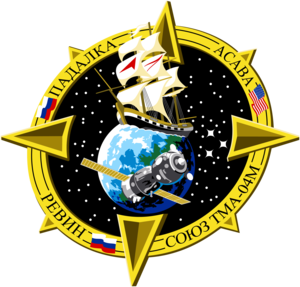
Joseph Michael Acaba est un astronaute américain né le 23 août 1967 à Inglewood.
Soyouz TMA-05M est une mission spatiale dont le lancement a eu lieu le 15 juillet 2012 depuis le Cosmodrome de Baikonour, et le retour sur terre le 19 novembre 2012. Elle transporte trois membres de l'Expédition 32 vers la station spatiale internationale. Il s'agit du 115ᵉ vol d'un vaisseau Soyouz depuis le premier en 1967. Le lancement correspond également avec le 37ᵉ anniversaire du projet test Apollo-Soyouz.
Soyouz TMA-04M est une mission spatiale dont le lancement a eu lieu le 15 mai 2012 depuis le Cosmodrome de Baikonour. Elle transporte trois membres de l'Expédition 31 vers la station spatiale internationale. Il s'agit du 113ᵉ vol d'un vaisseau Soyouz depuis le premier en 1967.